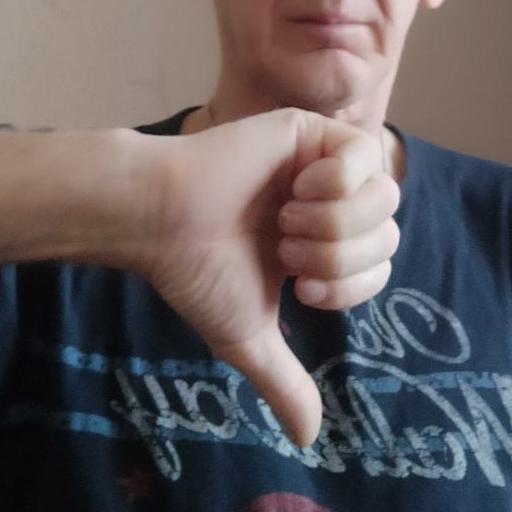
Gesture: dislike